Carbine

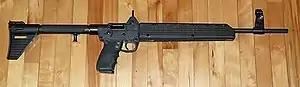
Kel-Tec SUB-2000 carbine in 9×19mm Parabellum

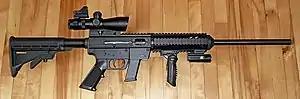
Just Right Carbines (JC carbine) in 9×19mm Parabellum with 3-9 X 42mm scope and red dot sight

The primary advantage of a carbine over a pistol using the same ammunition is controllability. The combination of firing from the shoulder, longer sight-radius, three points of contact (firing hand, support hand, and shoulder), and precision offer a significantly more user-friendly platform. Many carbines have the ability to mount optics, lights and lasers to accessory rails, which make target acquisition and engagement much easier.